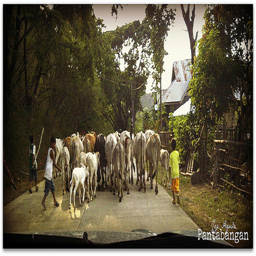
a bunch of cows are walking down the street
Several young boys leading a heard of cattle.
A group of boys are guiding a herd of cows down a road.
A group of people leading cows down a road.
A herd of cattle being guided down a street by several boys.